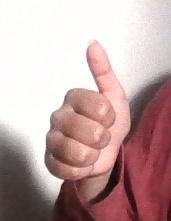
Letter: aleff